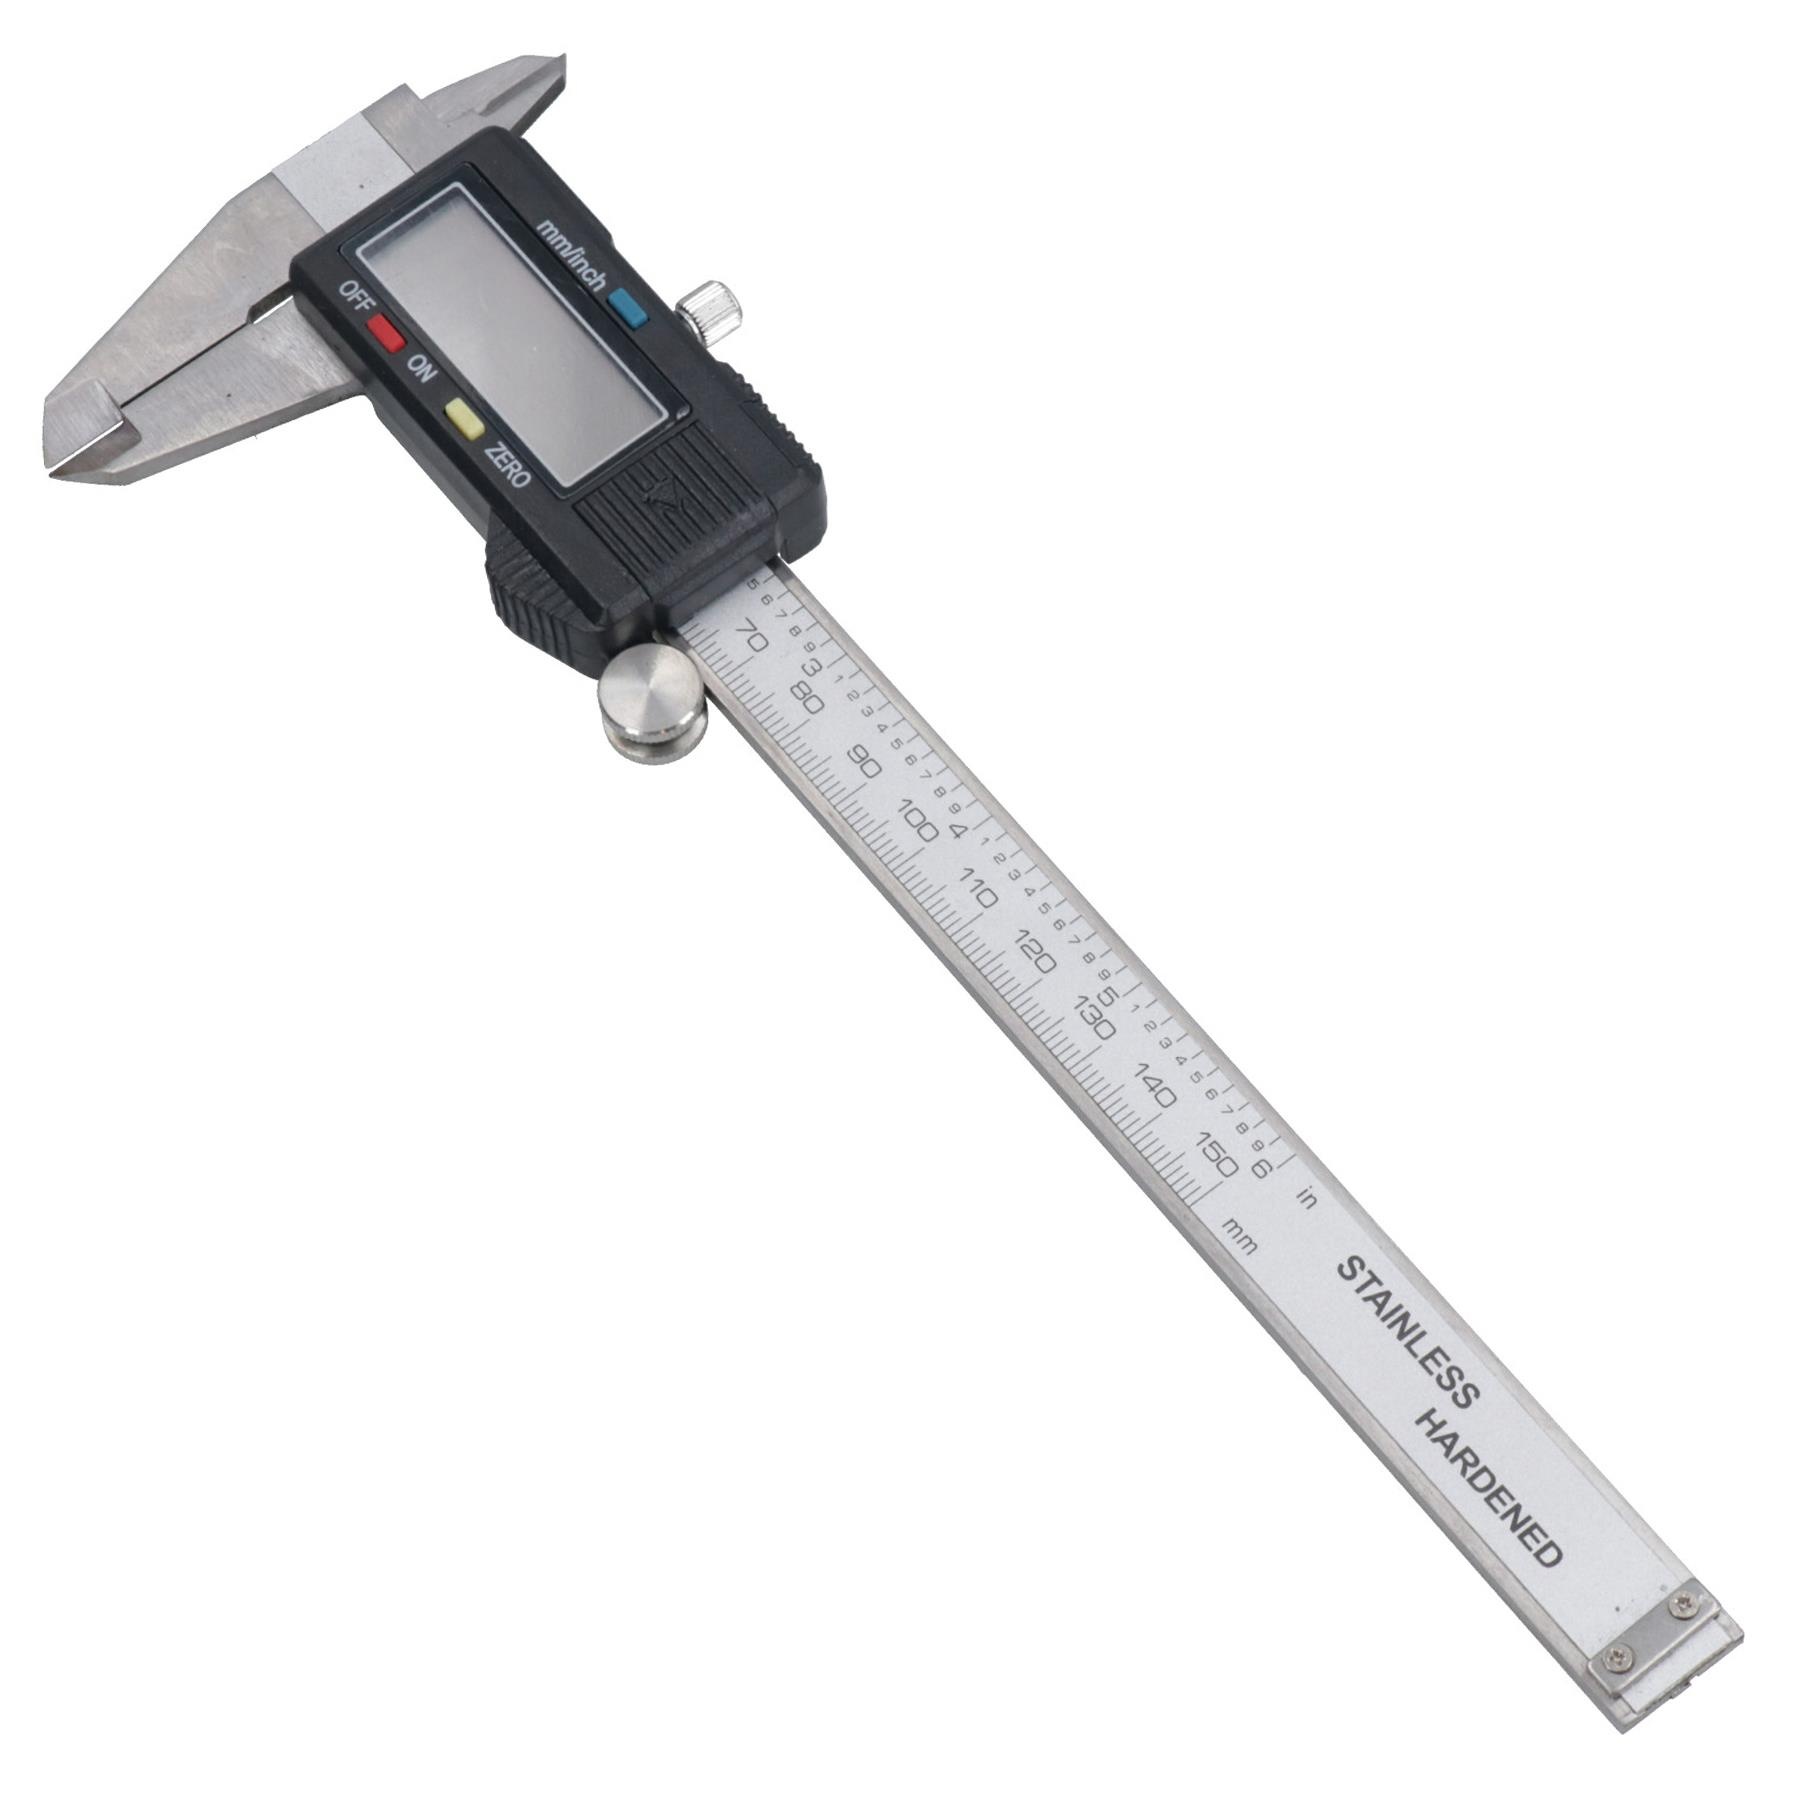
Vernier Slide Calliper Electronic Digital Calliper Precision Measurement TE122
Precision made Vernier slide calliper. Steel construction. Can measure internal and external sizes. Also can measure hole/tread depth with the built in depth stop. A simple way to make accurate measurements of internal and external distances of up to 150mm. Fitted with locknut for holding the Vernier position and for repeat measurements. Provided with a sturdy padded plastic case for protection when not in use. Includes depth measuring tool. Can display in Metric or SAE. Measuring Range 0150mm (06") Accuracy plus or minus 0.02mm (0100mm range) and plus or minus 0.03mm (100mm plus range) Accuracy is also effected in areas of very high humidity (over 80%). Features data output connector for compatible devices. Supplied with a 'display' battery in the tool, but this will not last long. The proper battery is supplied in a small packet and should be inserted once the display one goes flat.
Brand: AB Tools Online
Category: Hardware > Tools > Measuring Tools & Sensors > Calipers > Digital Calipers